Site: brandenburg
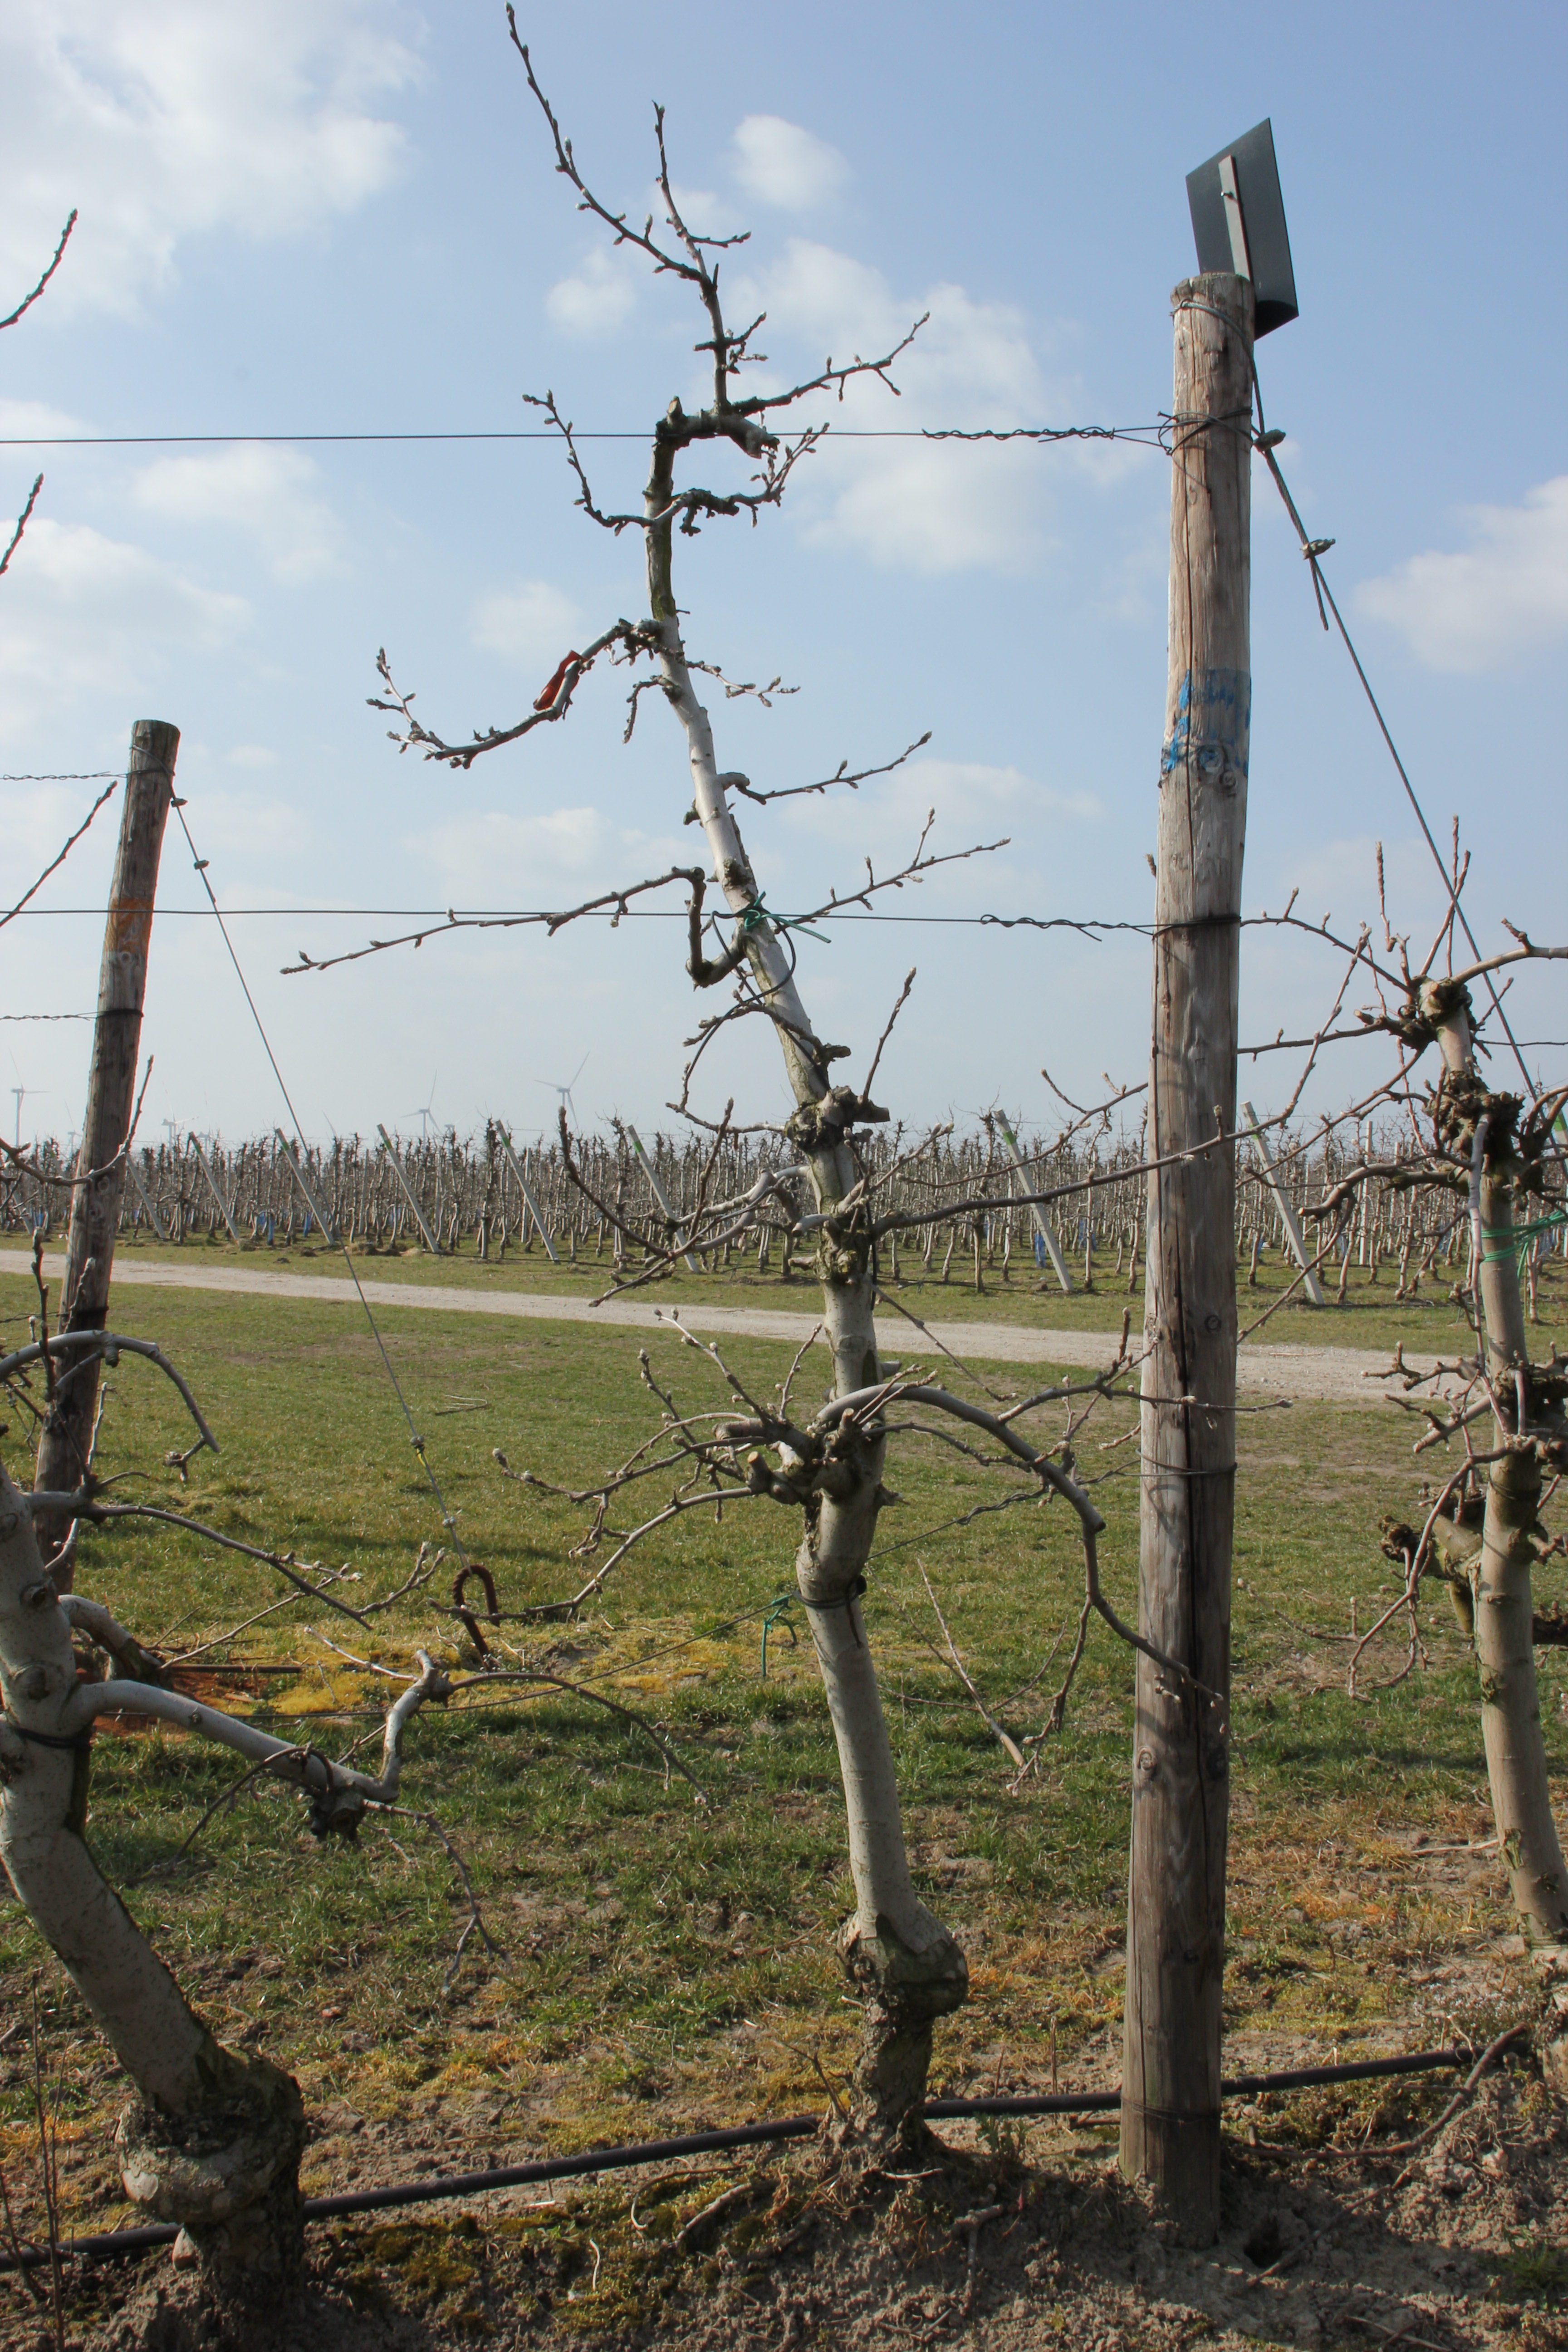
Growth stage (BBCH 03): Bud development